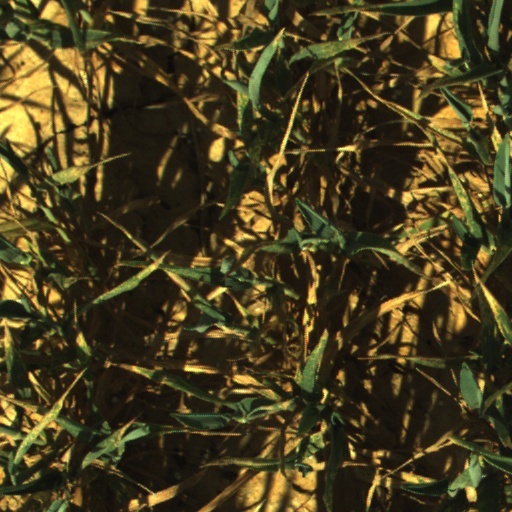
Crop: wheat